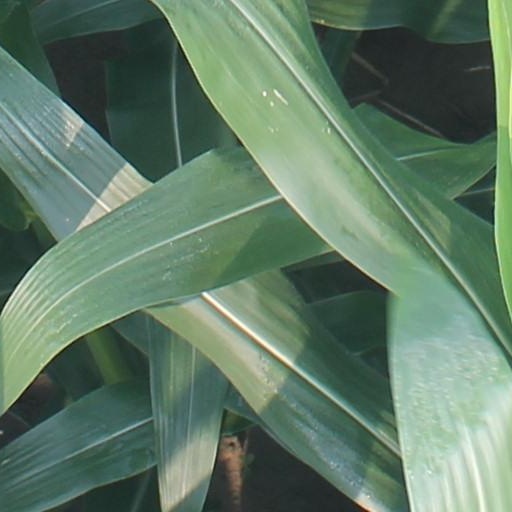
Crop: maize; corn